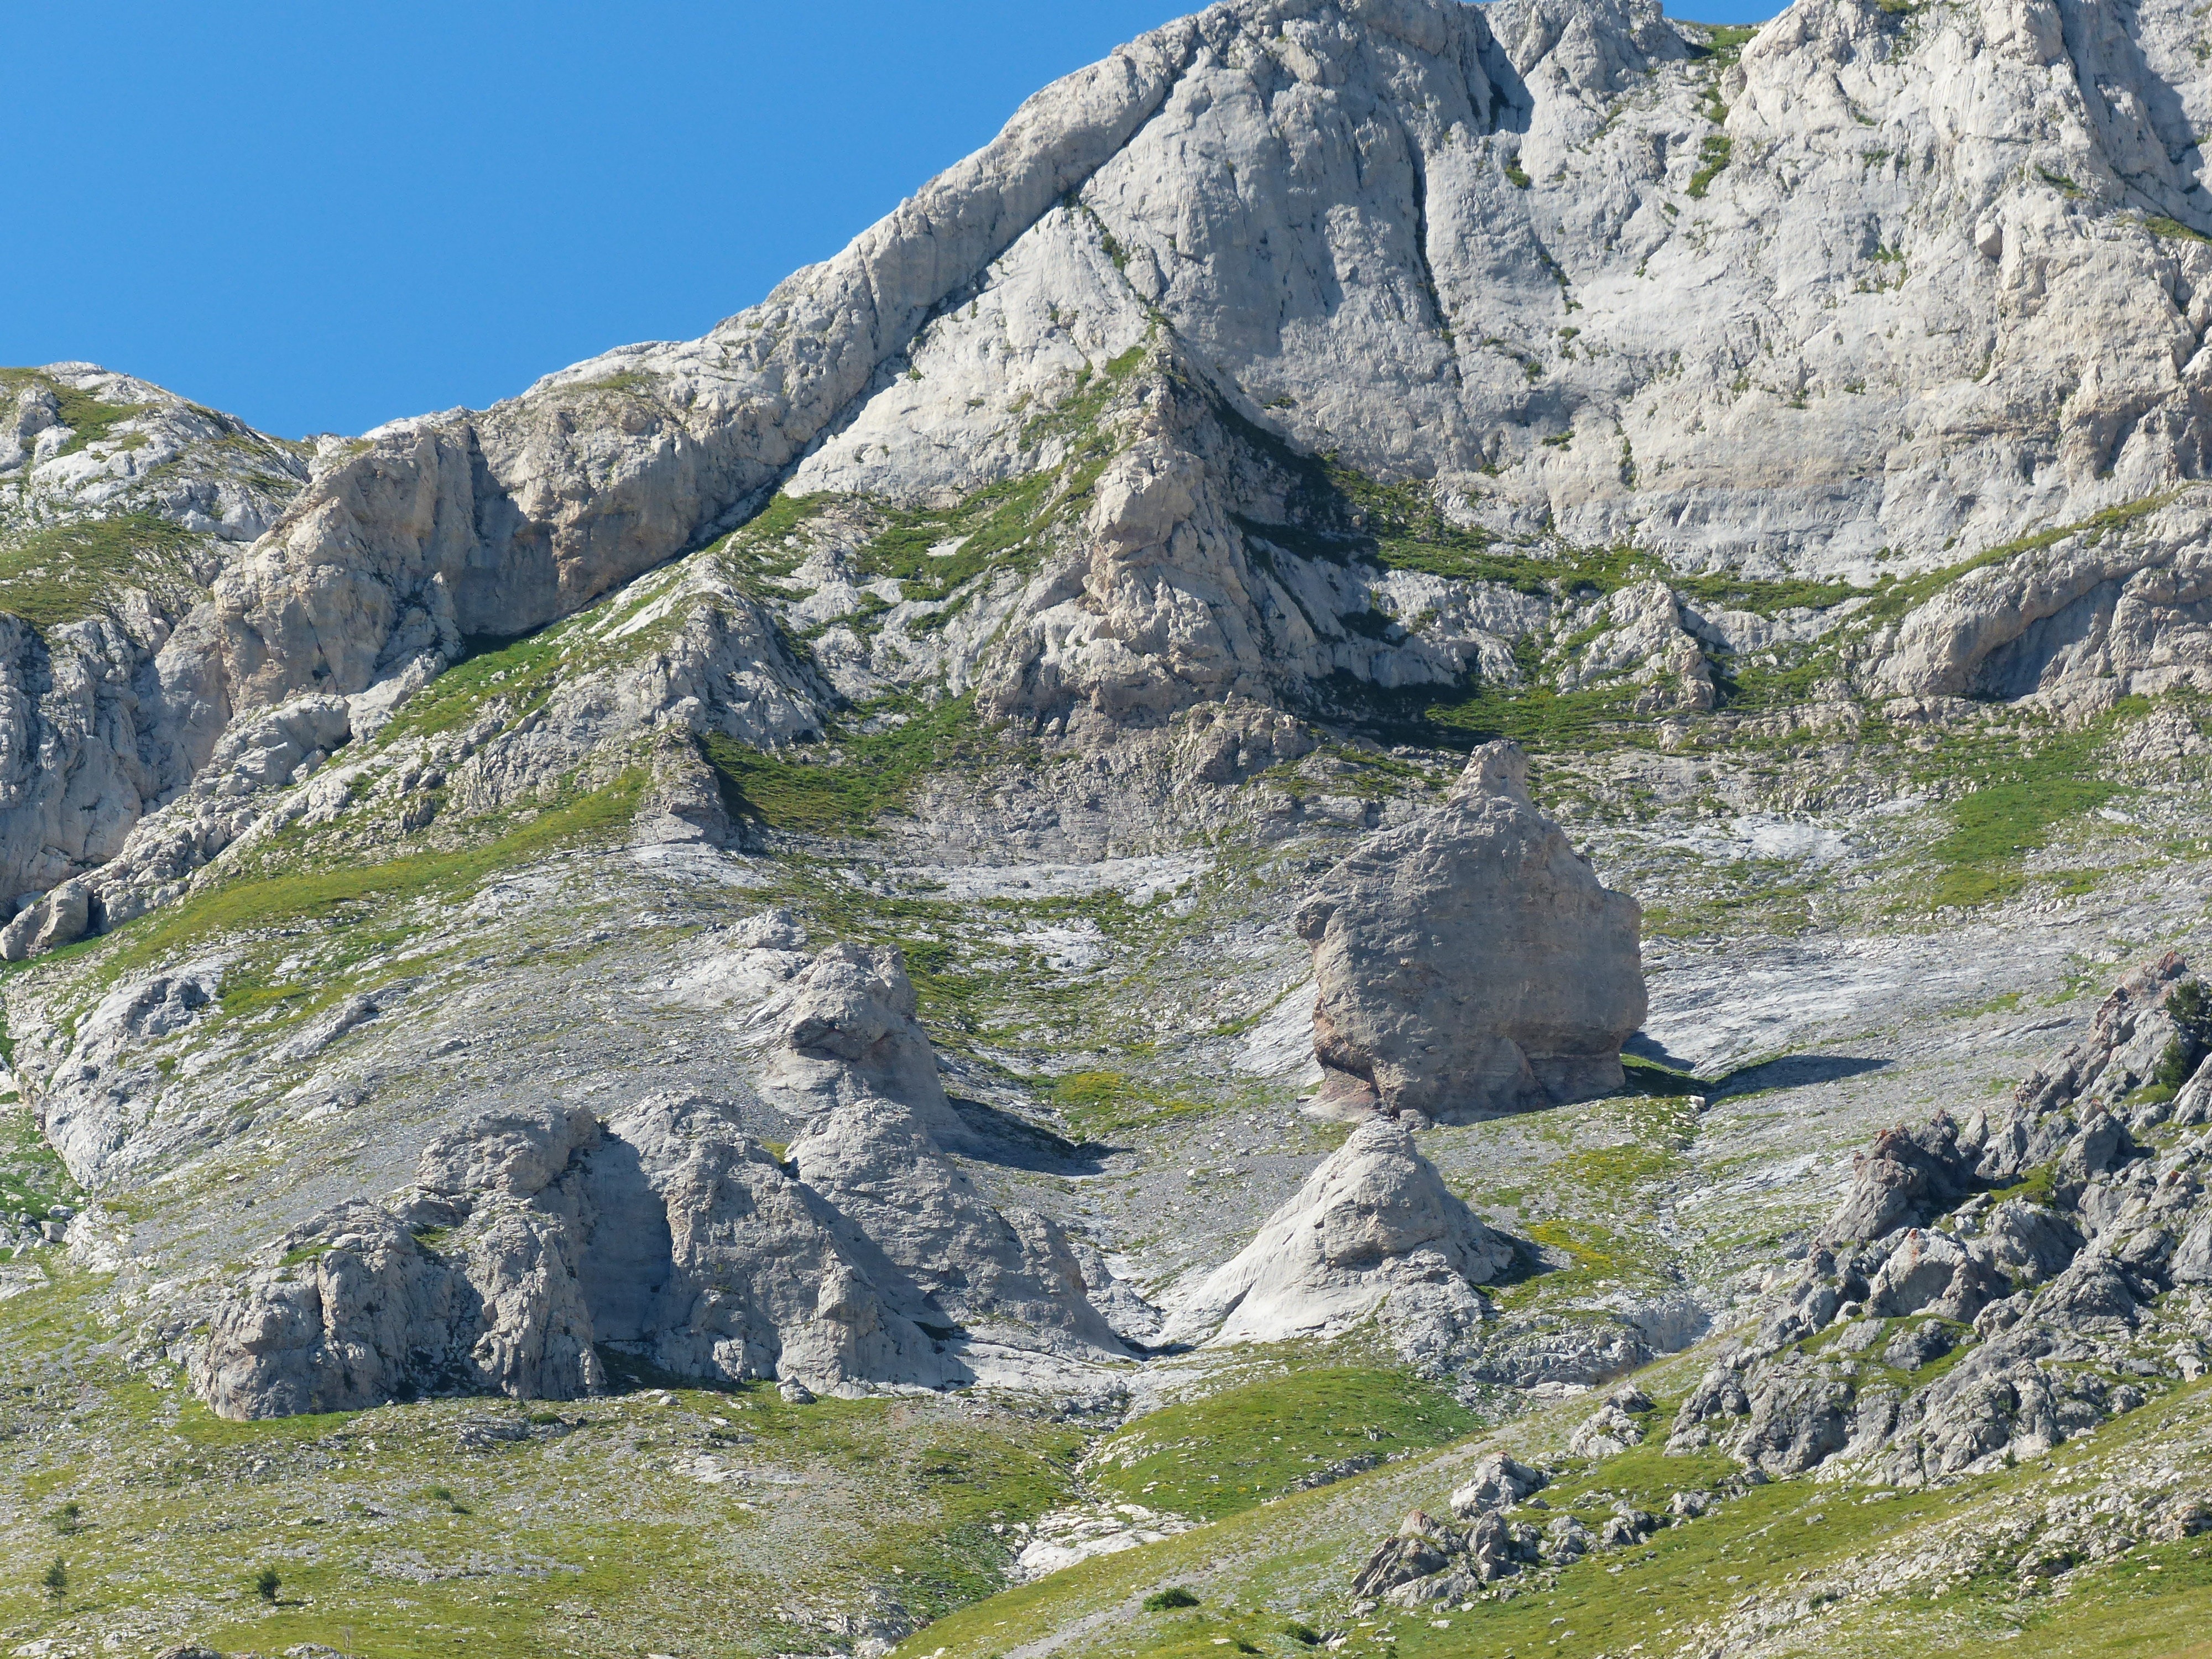
rock, wilderness, walking, mountain, adventure, valley, mountain range, cliff, alpine, rock climbing, terrain, national park, rock wall, ridge, summit, climb, geology, mountains, alps, backpacking, badlands, ravine, plateau, fell, cirque, wadi, moraine, landform, mountain pass, summer day, climbing wall, maritime alps, geographical feature, mountainous landforms, stone block, gta, grande traversata delle alpi, ligurian alps, monte mongioie, mongioie, climbing area